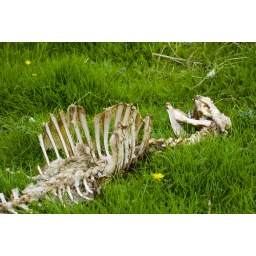
The skeleton of a sheep, seen in a field by the river Leven